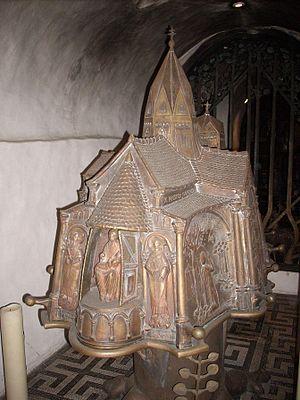
Saint Ludger est un missionnaire chrétien, fondateur des abbayes de Werden et de Helmstedt. Il fut abbé de Werden et fut le premier évêque de Münster.